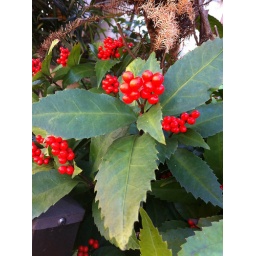
Holly Christmas tree near my house